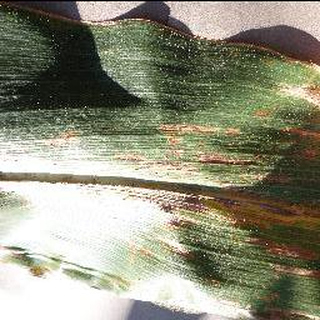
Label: corn_cercospora_leaf_spot